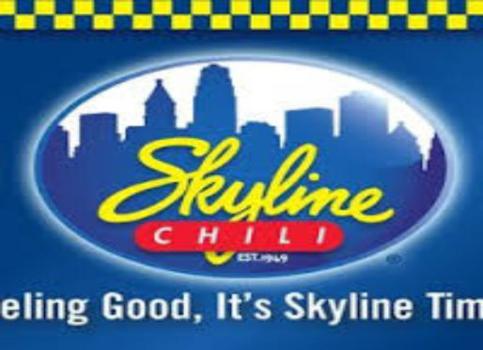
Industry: Food